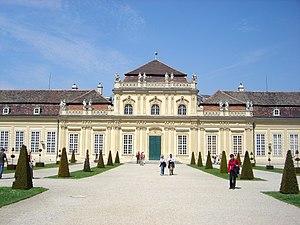
Palais du Belvédère (Belvédère inférieur), Vienne, Autriche